Western Xia

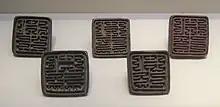
Bronze Xia seals bearing the Tangut seal script characters (ɣu sjwi) "commander"

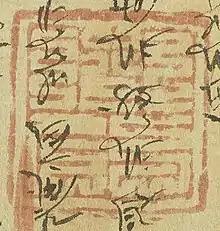
Impression of the "commander" seal

The seven-year-old Bingchang, posthumously Emperor Huizong of Western Xia, succeeded his father, Emperor Yizong of Western Xia. Huizong's reign began with an inconclusive war with the Song dynasty in 1070–1071 over Suizhou. In 1072 Huizong's sister was married to Linbuzhi (Rinpoche), the son of the Tsongkha ruler, Dongzhan. These events occurred under the regency of the Empress Dowager Liang and her brother, Liang Yimai. Huizong was married to one of Yimai's daughters to ensure the continued control of the Liang over the imperial Weiming clan. In 1080 Huizong rebelled against his mother's dominance by discarding with Tangut ritual in favor of Chinese ceremonies. A year later a plot by Huizong and his concubine, Li Qing, to turn over the Xia's southern territory to the Song was uncovered. Li Qing was executed and Huizong was imprisoned. The emperor's loyalists immediately rallied their forces to oppose Liang rule while Yimai tried to in vain to summon them with the imperial silver paiza.